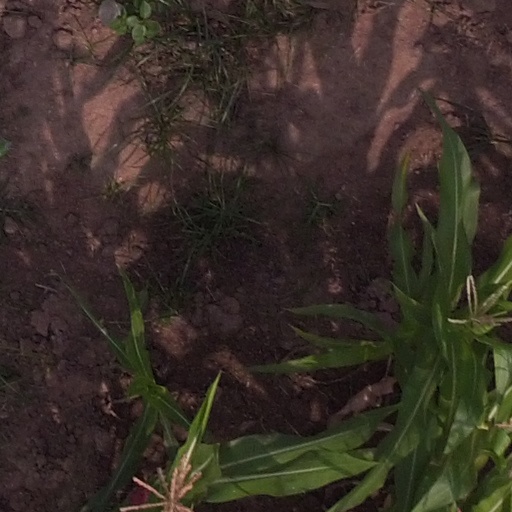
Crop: maize; corn